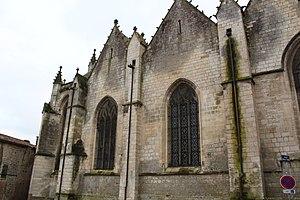
Élévation extérieur troisième et quatrième travée - Façade Nord - Eglise Notre-Dame de Fontenay-le-Comte
L'église Notre-Dame est une église catholique romaine, située à Fontenay-le-Comte, au sud-est de la Vendée, en France. Entre 1630 et 1648, l'église fut élevée au rang de cathédrale en devenant le siège de l'ancien diocèse de Maillezais, avant que ce dernier ne soit rattaché au diocèse de La Rochelle. Depuis le Concordat du 11 juin 1817, l'église se trouve désormais dans le diocèse de Luçon.